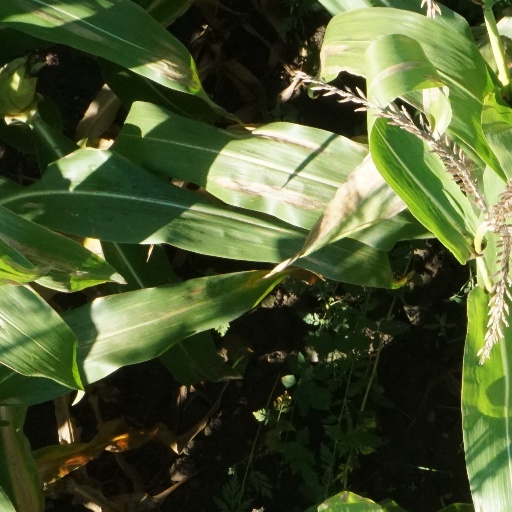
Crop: maize; corn